KL Metropolis

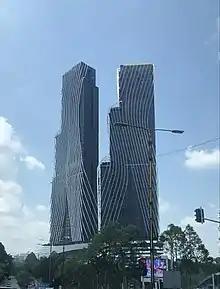
Arte Mont Kiara along Jalan Sultan Haji Ahmad Shah.

The KL Metropolis development is being undertaken by Naza TTDI Sdn Bhd, a real estate company of Naza Group.